Oslany

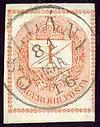
OSZLÁNY in the Kingdom of Hungary in 1881

In historical records the village was first mentioned in 1254.